Tyler Zombro

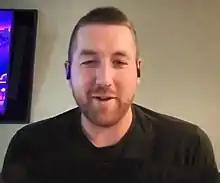
Zombro interviewed about his injury in 2021

Tyler Zombro (born September 2, 1994) is an American former professional baseball pitcher. He played college baseball for George Mason University before signing with the Tampa Bay Rays as an undrafted free agent in 2017. Zombro survived a seizure and fractured skull sustained when he was hit in the head by a line drive during a game in 2021. Zombro retired during the 2024 season.